Ayo Shonaiya

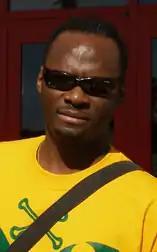

Ayo Shonaiya is a filmmaker and lawyer, he was also a music talent agent who has managed many of Nigeria's artists. The list include Fuji musician Wasiu Ayinde Marshall (K1 De Ultimate), pop star D'banj, music producer Don Jazzy and rapper Eldee the Don. He has also represented former beauty queen and rapper Muna and global music star Akon. He is the founder of entertainment and media management company The RMG Company in the UK and Nigeria, and Managing Partner at the Lagos-based law firm Shonaiya & Co.